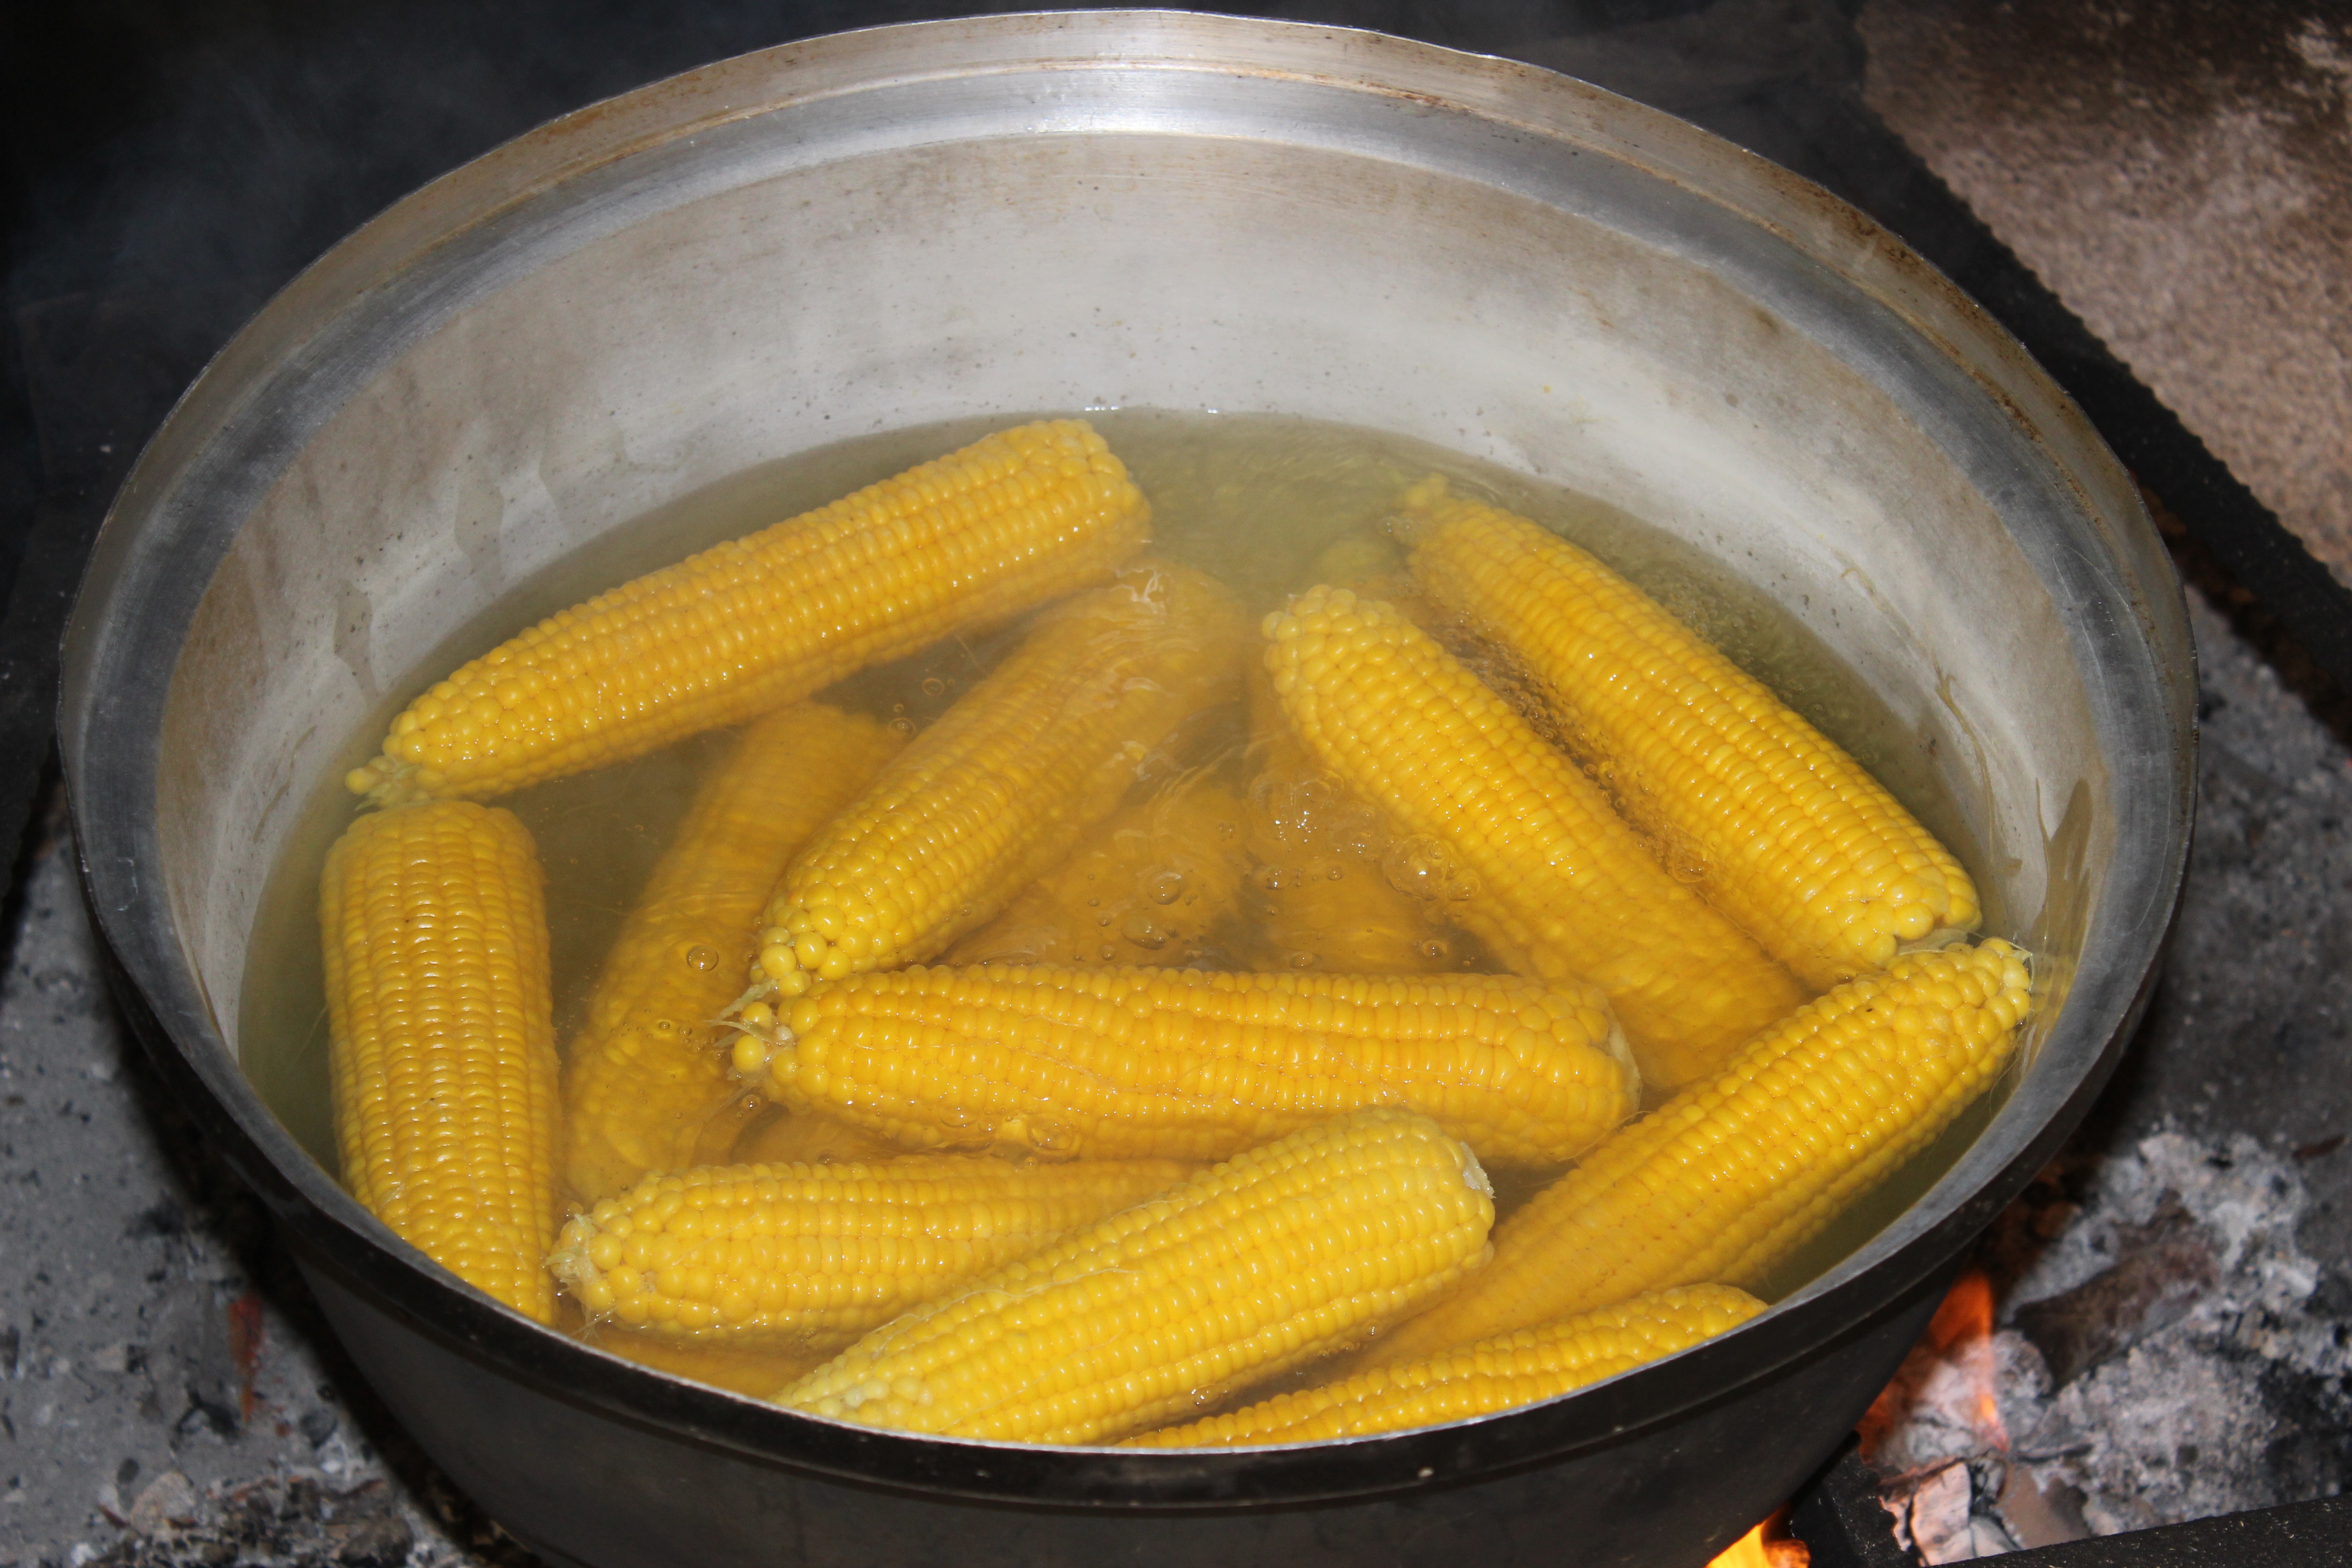
plant, fruit, pot, dish, food, produce, vegetable, yellow, banana, cuisine, egypt, boiled, flowering plant, konya, land plant, banana family, cooking plantain